Lisa Codrington

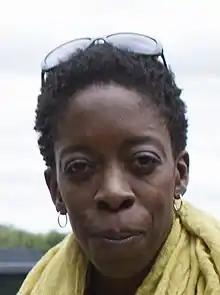
Codrington in September 2018

Lisa Codrington is a Canadian character actress and playwright. She is most noted for her role as Gail on the comedy series "Letterkenny" and her theatrical plays "Cast Iron", which was a nominee for the Governor General's Award for English-language drama at the 2006 Governor General's Awards, and "Up the Garden Path", which won the Carol Bolt Award in 2016.